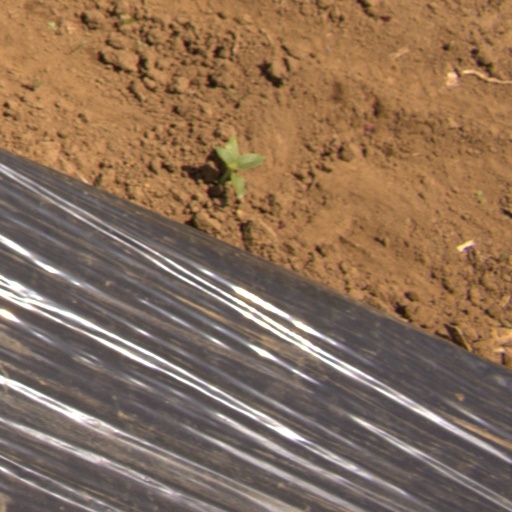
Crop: Jerusalem artichoke